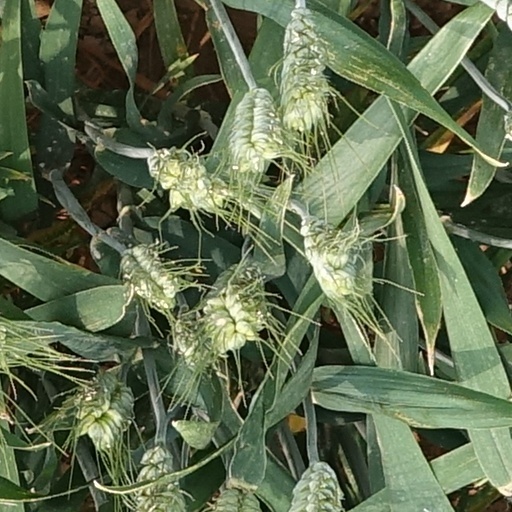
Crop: wheat